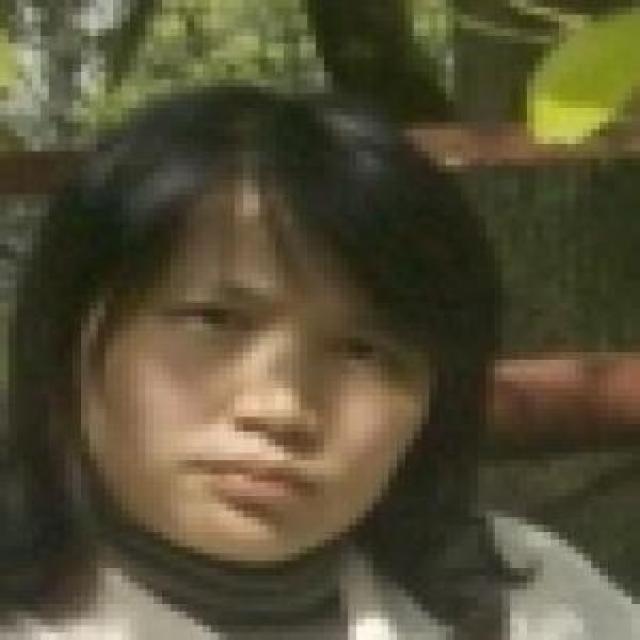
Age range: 21-44